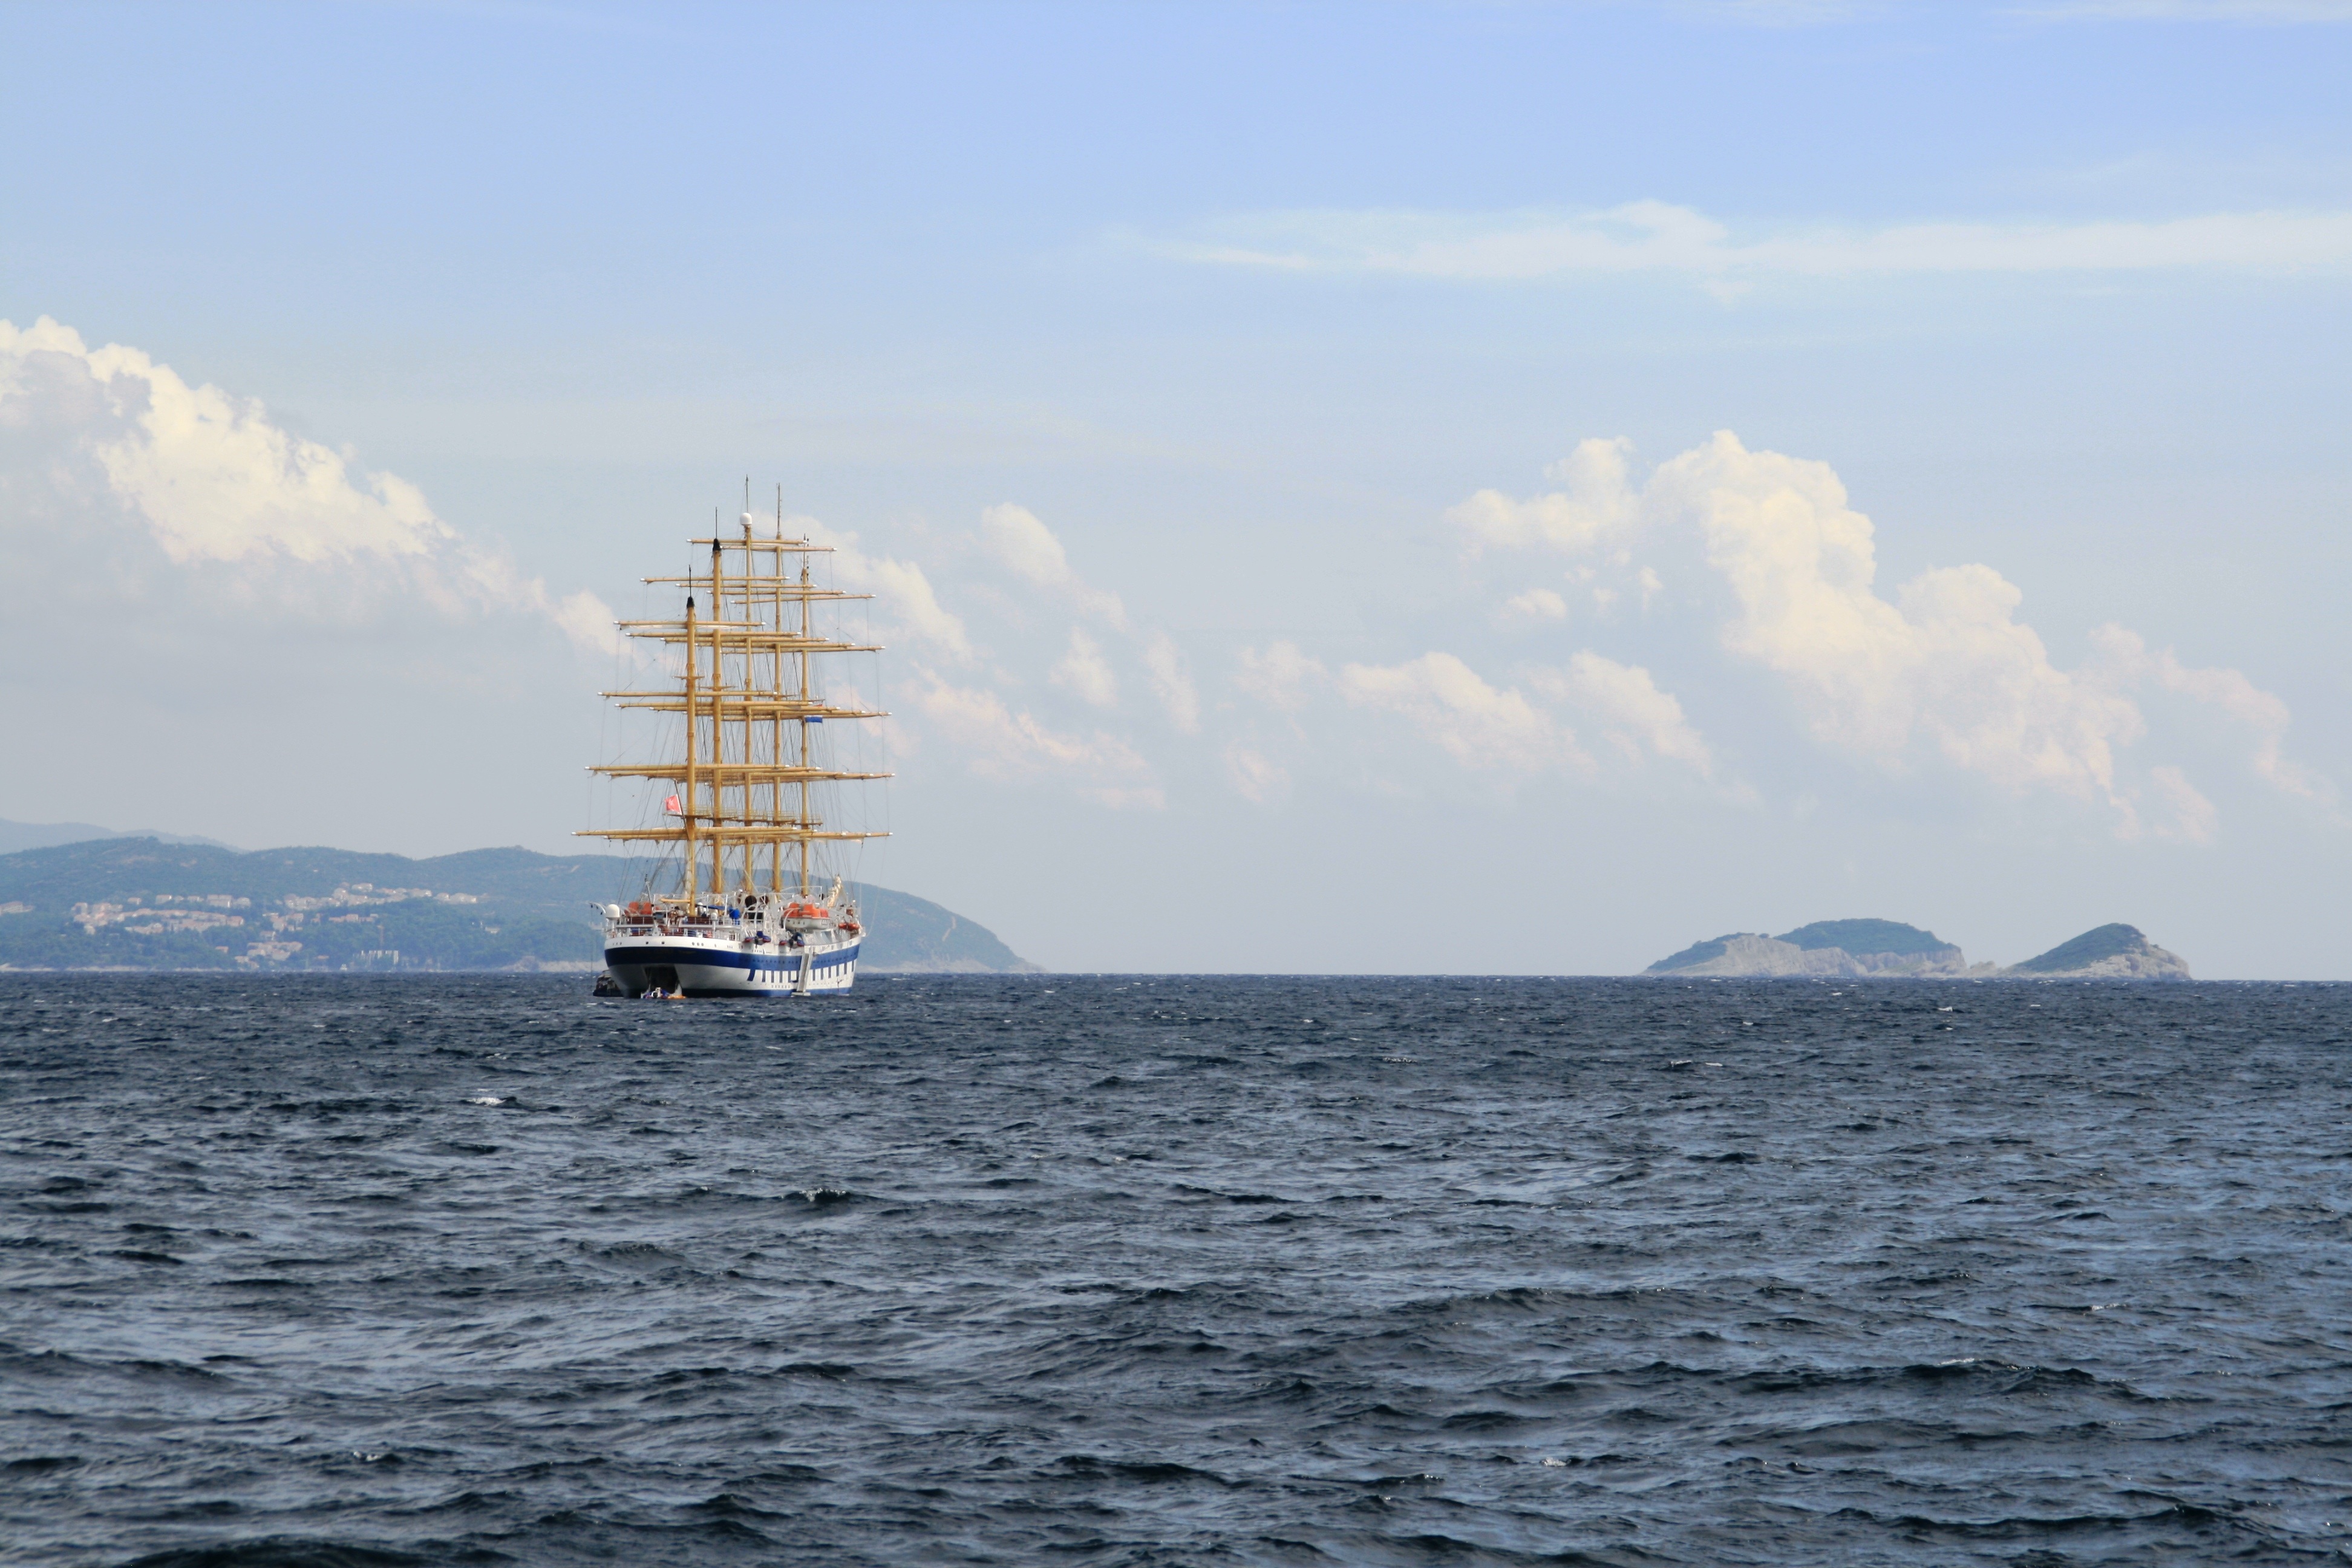
sea, coast, ocean, horizon, boat, ship, vehicle, tower, sailing, bay, croatia, dubrovnik, sail, watercraft, sailing ship, adriatic sea